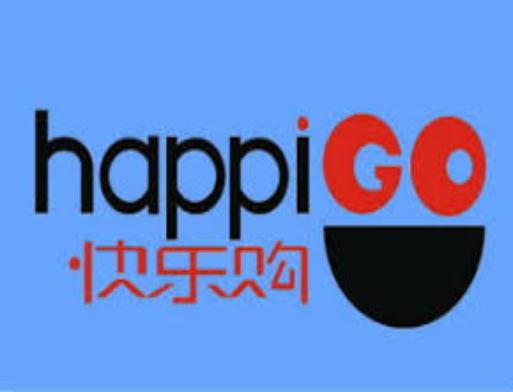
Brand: happigo
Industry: Others